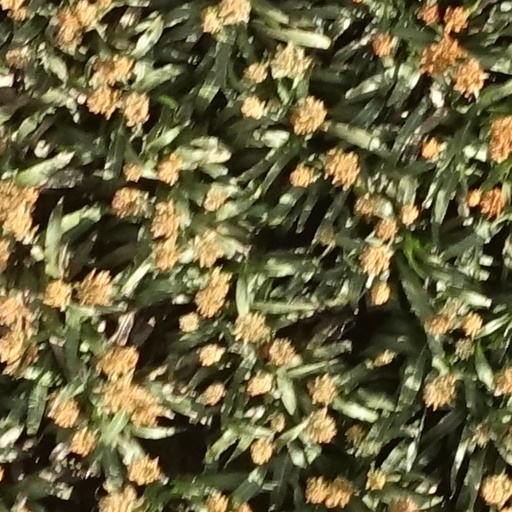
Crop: sorghum